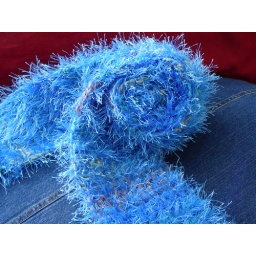
Sapphire blue scarf with multi-yarn highlights in orange, yellow and green